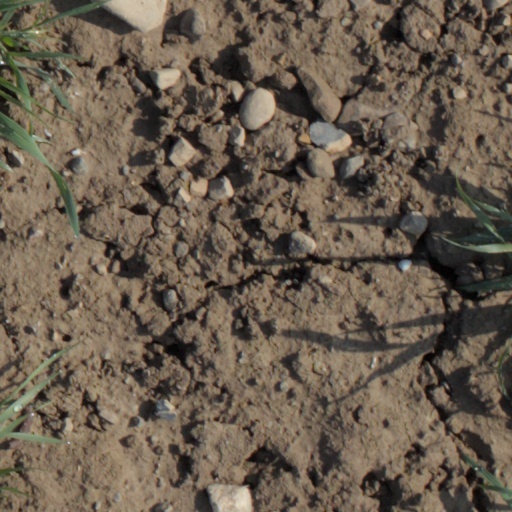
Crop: wheat